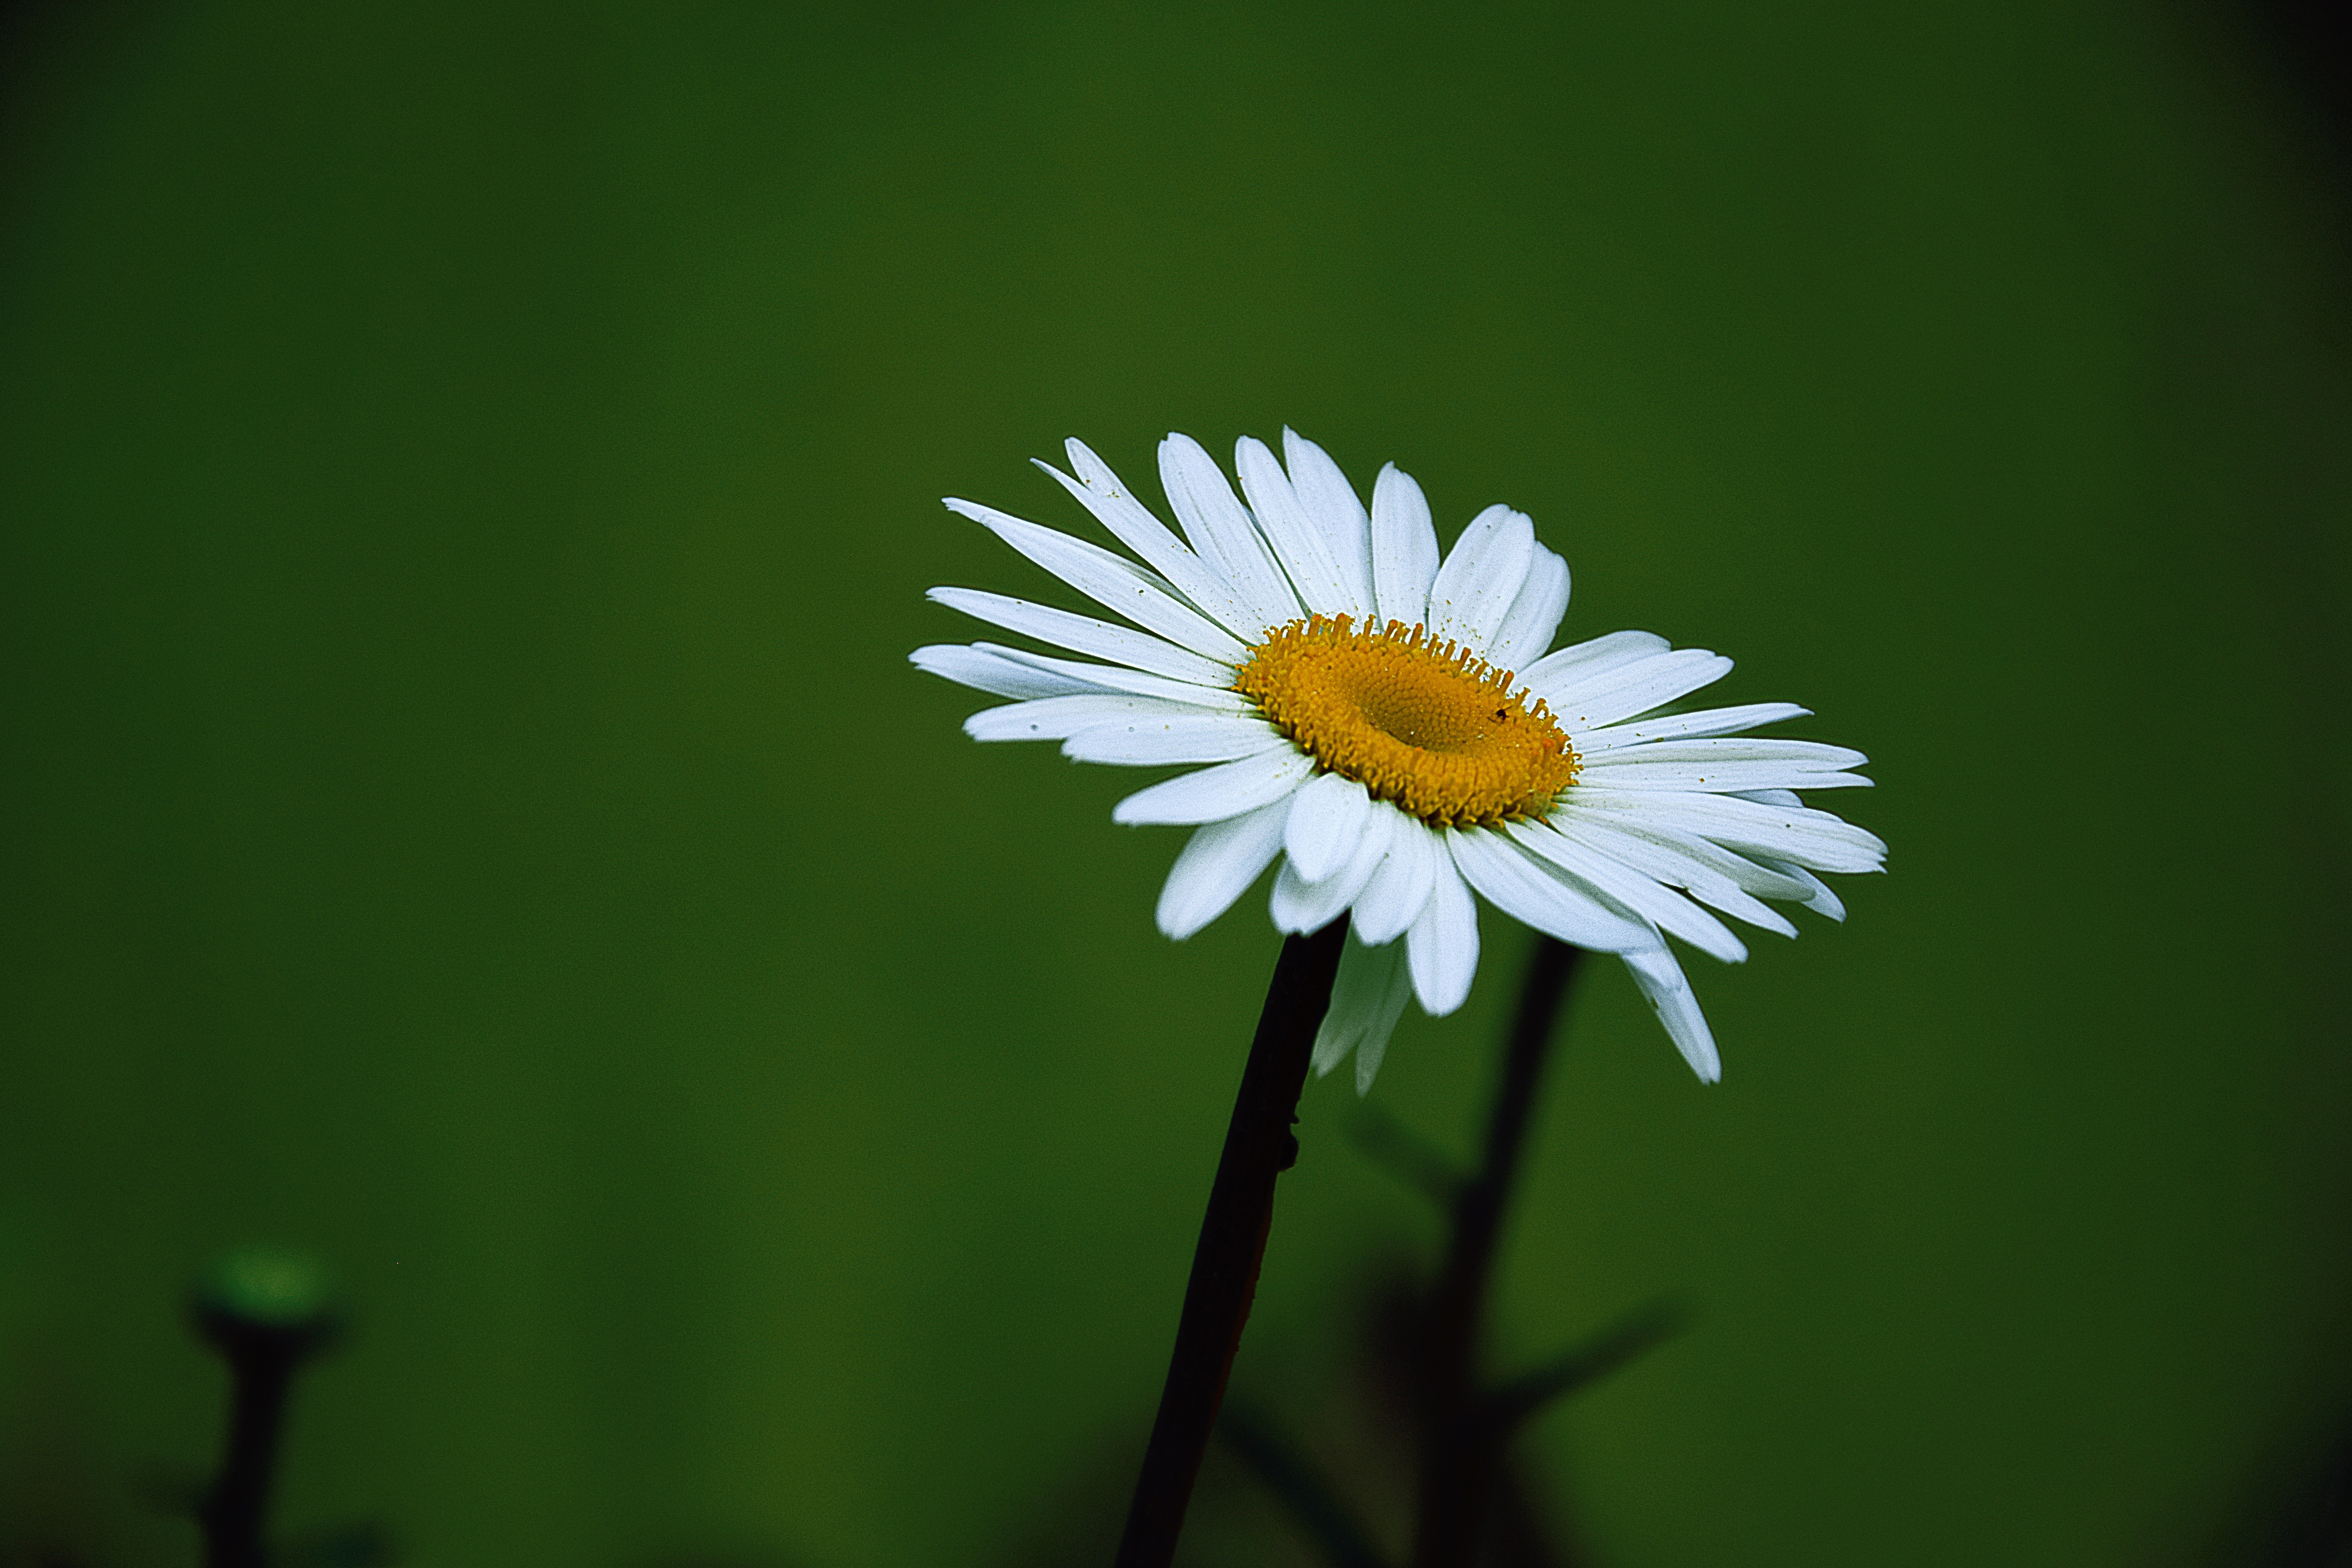
nature, grass, blossom, plant, photography, meadow, dandelion, flower, petal, summer, daisy, green, botany, yellow, flora, wildflower, close up, margaret, macro photography, white daisy, flowering plant, daisy family, oxeye daisy, plant stem, land plant